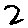
Label: 2